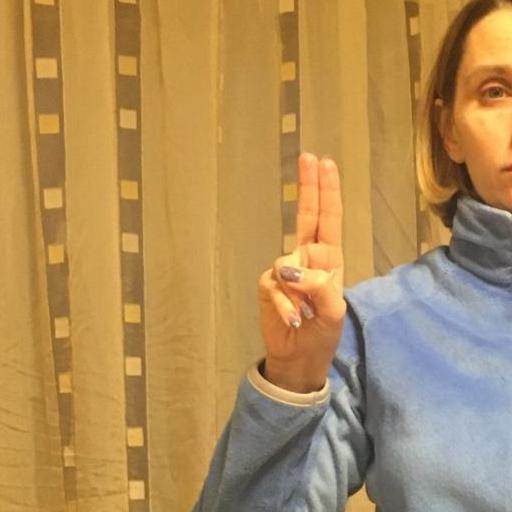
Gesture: two_up